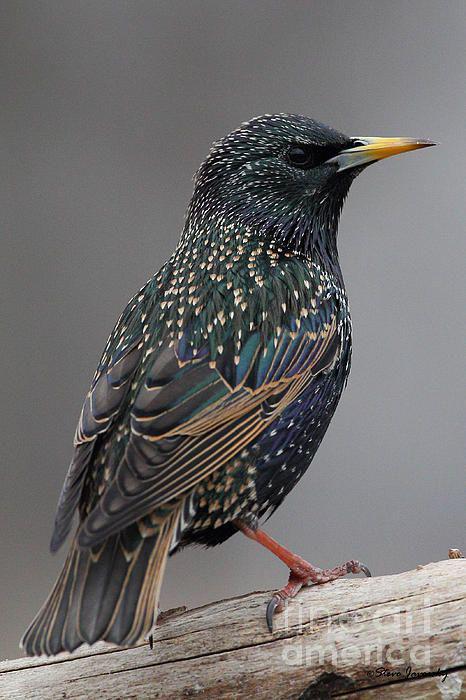
person - most people dislike this bird but i love them .
Relation: Subjective, Story